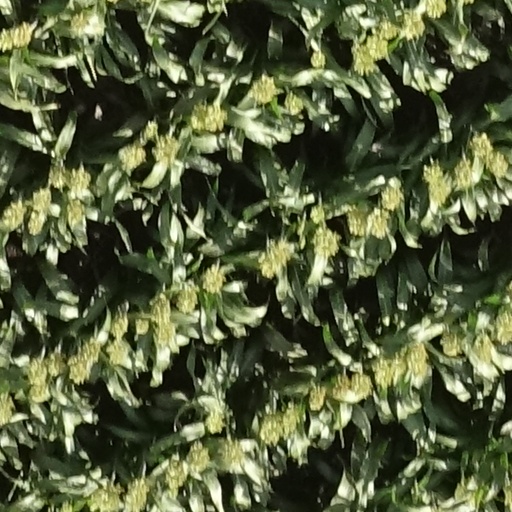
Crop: sorghum